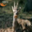
Label: deer